I Don't Know You Anymore

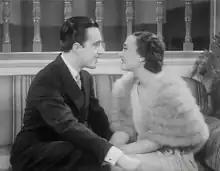
De Sica and Merlini in a film scene

I Don't Know You Anymore is a 1936 Italian "white-telephones" comedy film directed by Nunzio Malasomma and starring Vittorio De Sica. It is based on a play by Aldo De Benedetti.